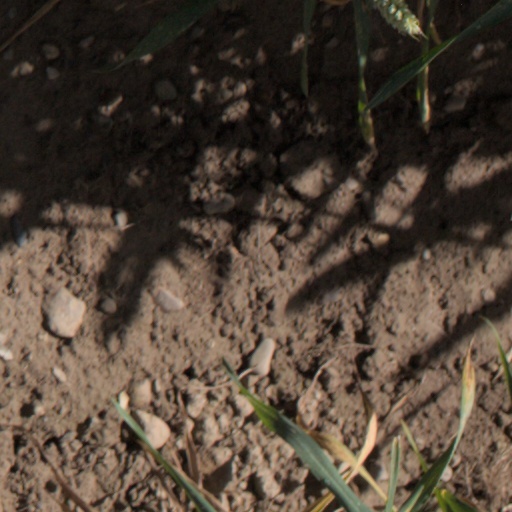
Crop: wheat